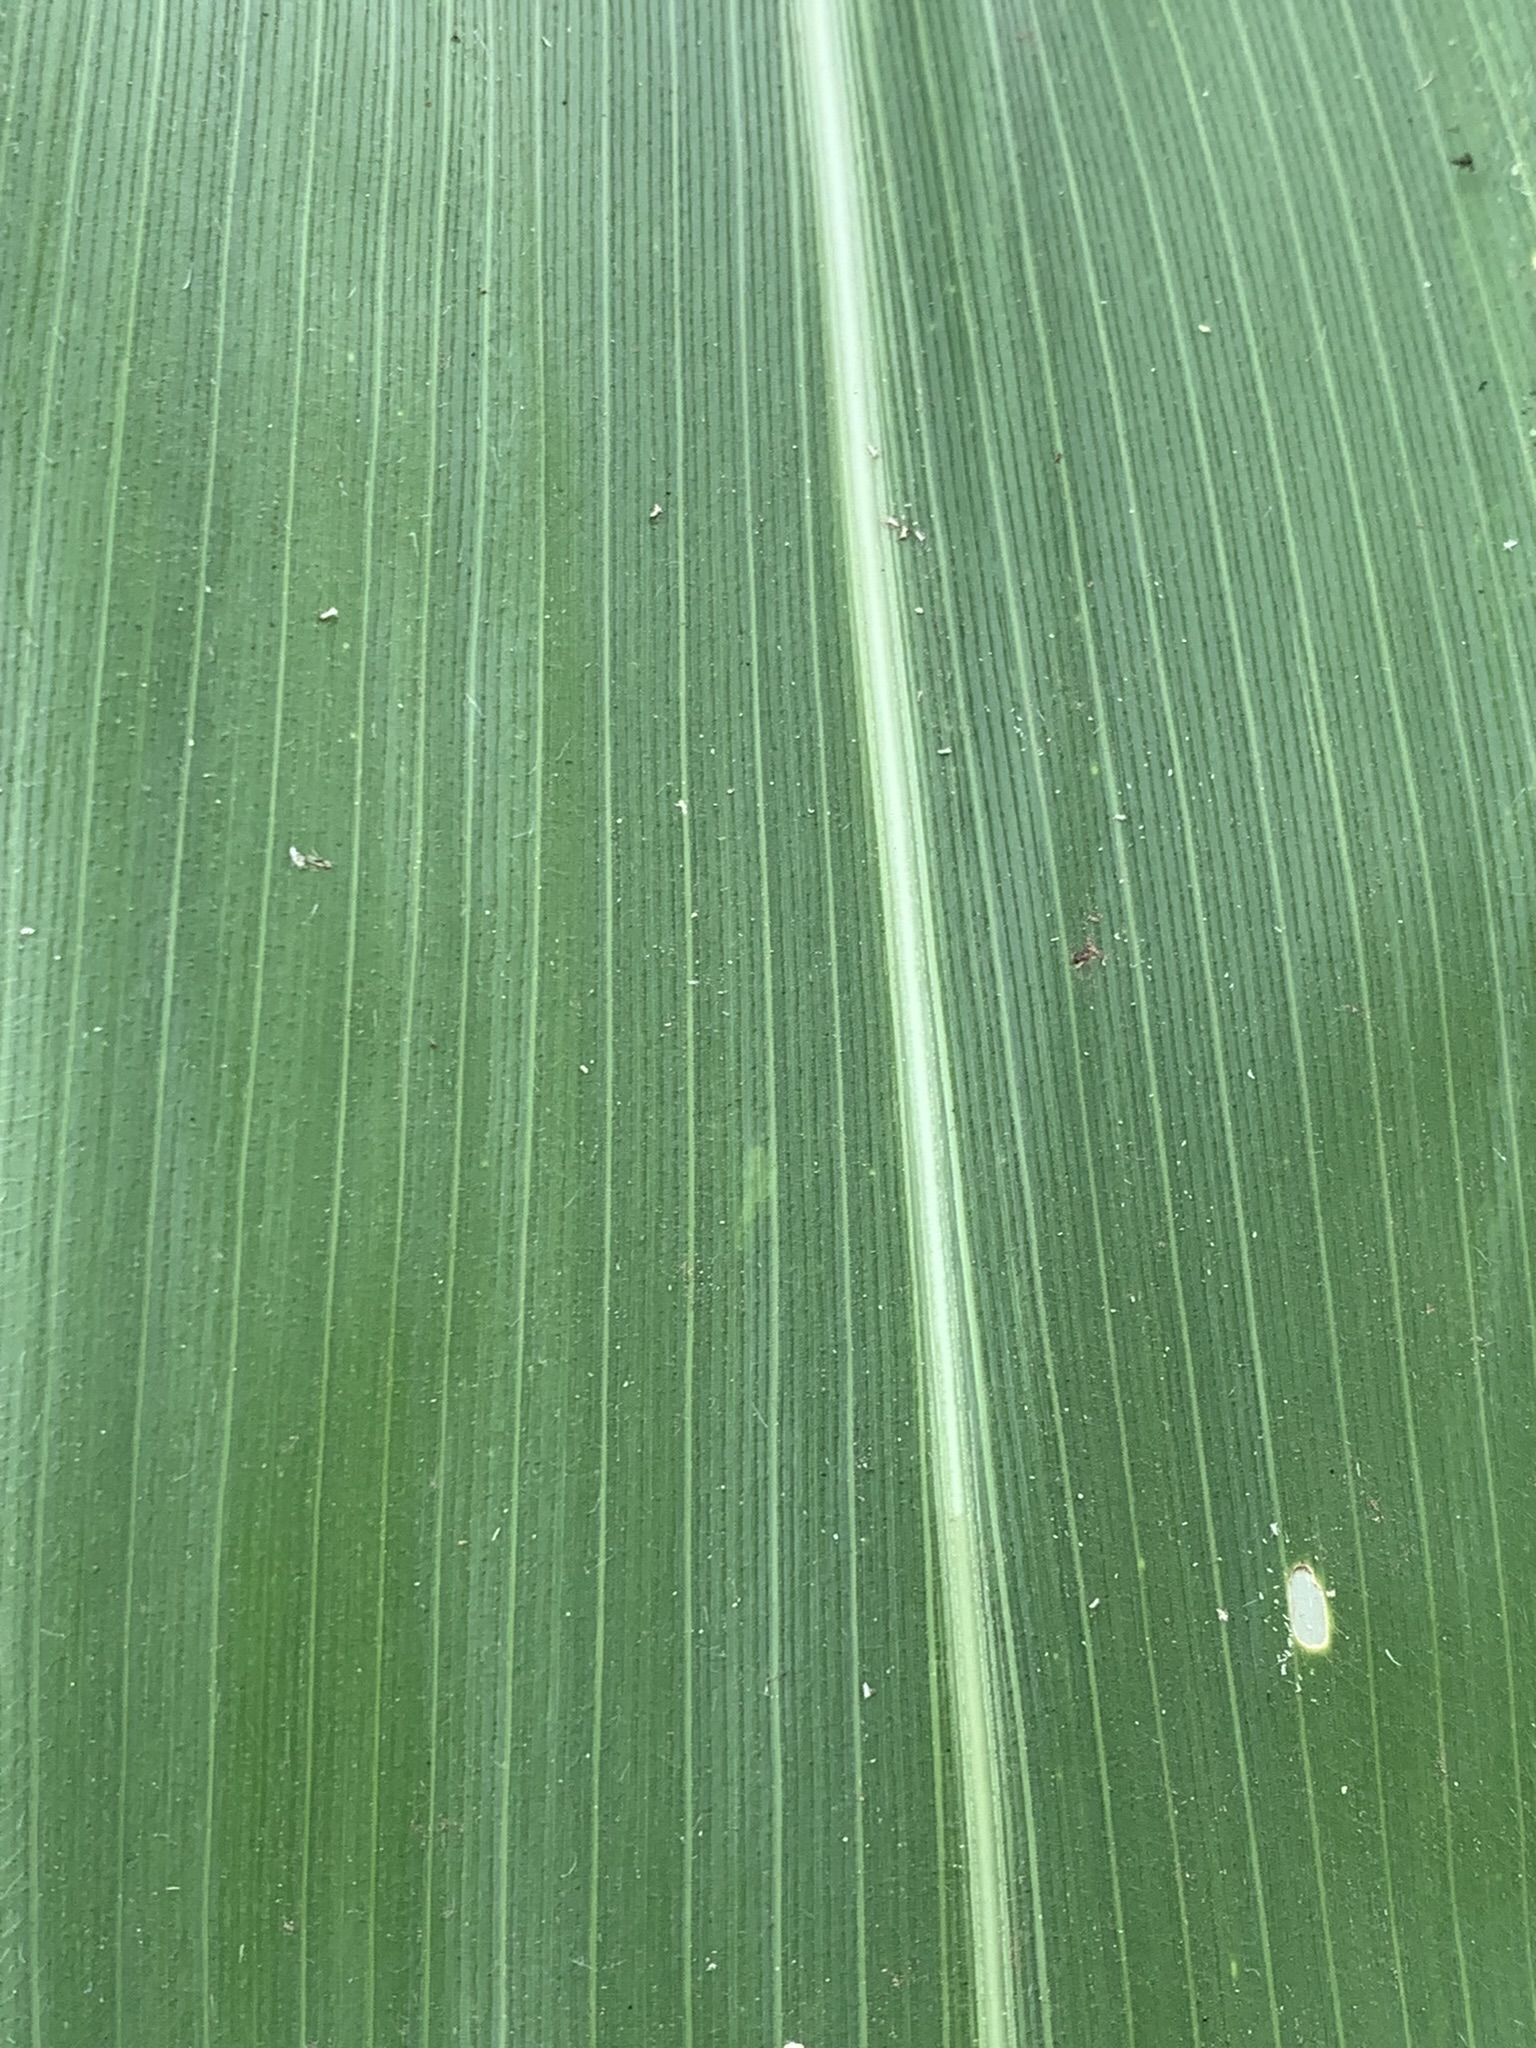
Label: Healthy